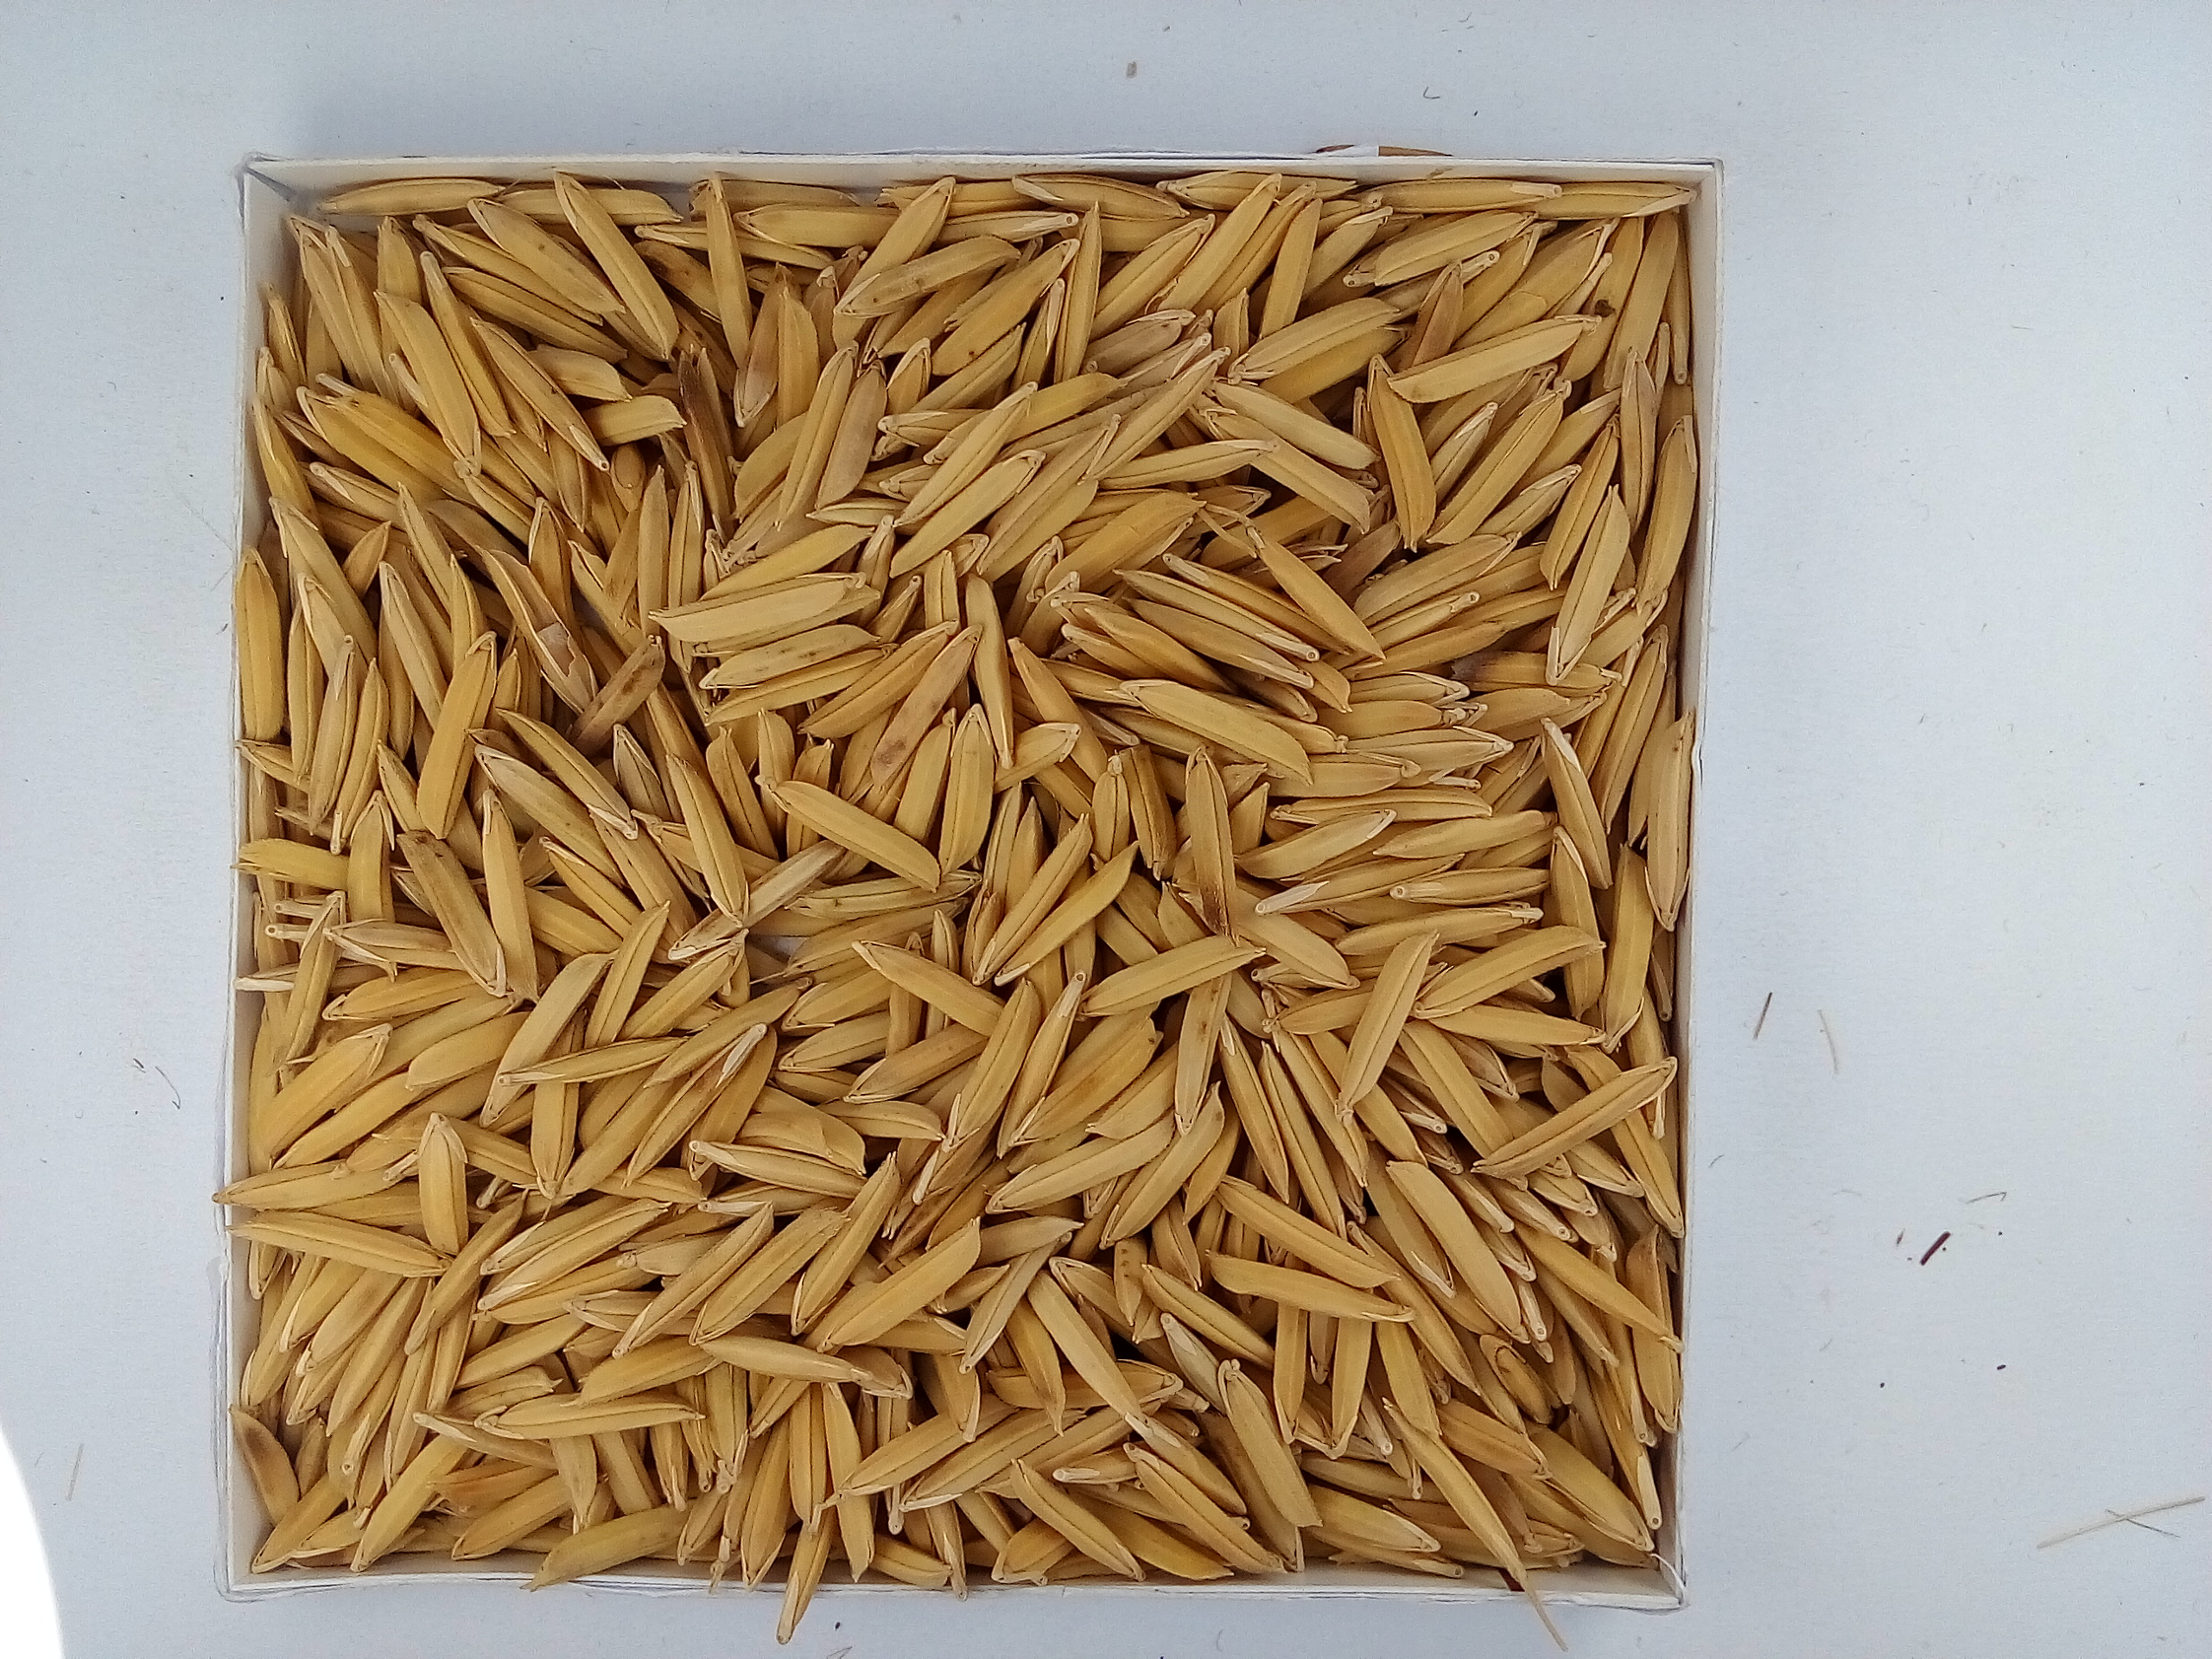
Rice seed variety: Unknown